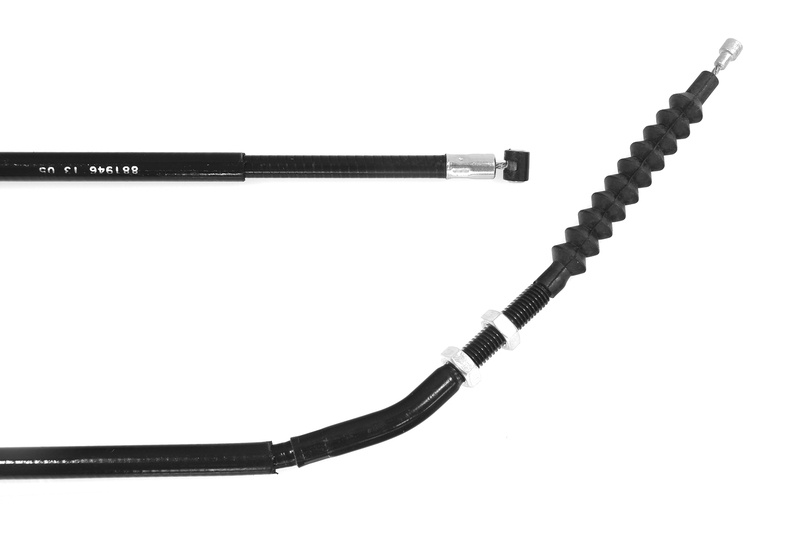
TECNIUM Clutch Cable 1041312
With their braiding made of highly resistant and supple steel, they combine safety and reliability. The sheaths are fitted with nylon inserts for more comfortable control.
Brand: TECNIUM
Category: Vehicles & Parts > Vehicle Parts & Accessories > Vehicle Maintenance, Care & Decor > Vehicle Repair & Specialty Tools > Motor Vehicle Clutch Alignment & Removal Tools